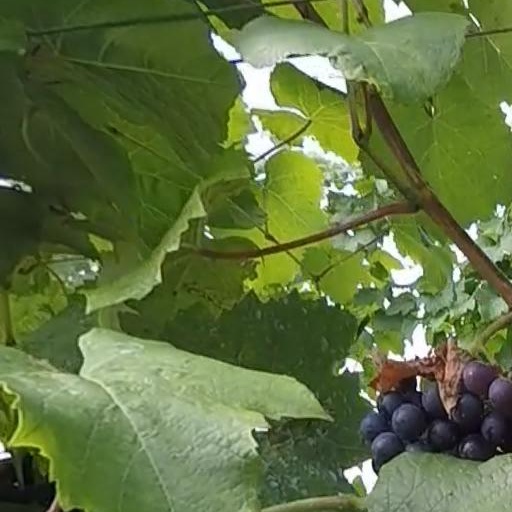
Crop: grape